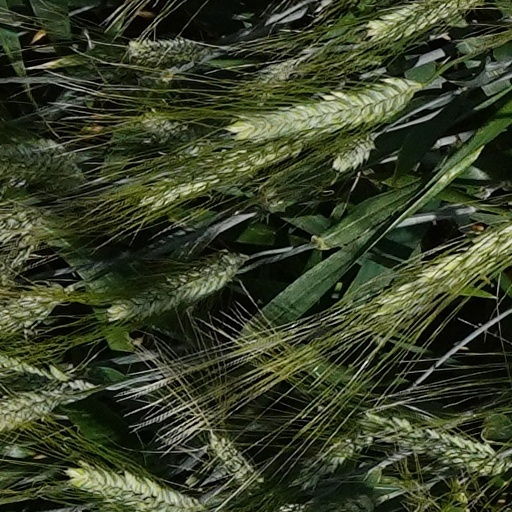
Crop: wheat